Alexander Lukashenko

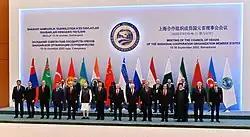
Lukashenko, Putin, Erdoğan, Xi Jinping, Modi and other leaders at the Shanghai Cooperation Organisation summit in Samarkand, September 2022

On 17 August 2020, the members of the European Parliament issued a joint statement which stated that they do not recognise Alexander Lukashenko as the president of Belarus, considering him to be "persona non grata" in the European Union. On 19 August, the member states of the European Union agreed to not recognise the results and issued a statement saying "The 9 August elections were neither free nor fair, therefore we do not recognise the results". The governments of the United States, United Kingdom and Canada have also refused to recognise the results. In an interview on 22 August, Josep Borrell explicitly stated that the European Union does not recognise Lukashenko as the legitimate president of Belarus in the same manner that it does not recognise Nicolás Maduro as the legitimate president of Venezuela.